BR standard classes

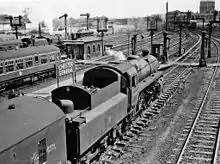
Std 4 2-6-0 number 76089 with a BR2A tender.

The tenders used with the Standard locomotives were also new designs. There were different types due to the use of different coal-to-water ratios, weight restrictions and later improved designs. It was standard practice for there to be fewer tenders than locomotives, as tenders took little time to overhaul compared to locomotives, locomotives entering works for overhaul would tend to lose their tenders to locomotives leaving works after overhaul.